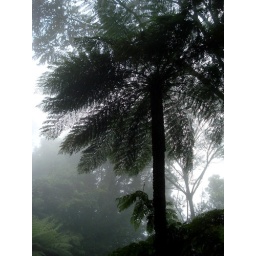
a towering tree fern in the mist